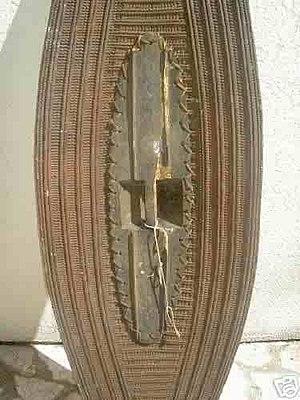
Poignée de Nguba bouclier du Congo
Un Nguba est un bouclier en vannerie des peuples de la région de l'Oubangui en République du Congo.